Lipica, Sežana

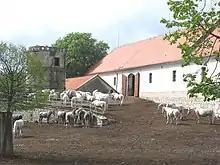
Lipica Stud Farm

Lipica is the origin of the Lipizzan horse. The Lipizzan breed as known today was fully developed in the time of Maria Theresa of Austria, whose husband was greatly interested in horse-breeding. During the Napoleonic wars, the stud farm was relocated to Székesfehérvár. In 1802, an earthquake struck Lipica, killing large numbers of horses. The stud farm was relocated to Đakovo in 1805, to Pecica (near Mezőhegyes) in 1809, to Laxenburg during the First World War, and then to Kladruby nad Labem.